Nurse (Romeo and Juliet)

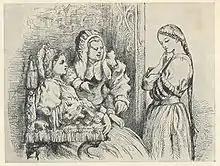
The Nurse tries to convince Juliet to marry Paris.

The Nurse is sent by Juliet in act two, scene four to seek out Romeo the night after their first kiss and exchange of vows. The Nurse finds Romeo and soon after returns to Juliet with news of Romeo's continued affection. It is because of the Nurse's approval that Juliet ultimately decides to go through with marrying Romeo.